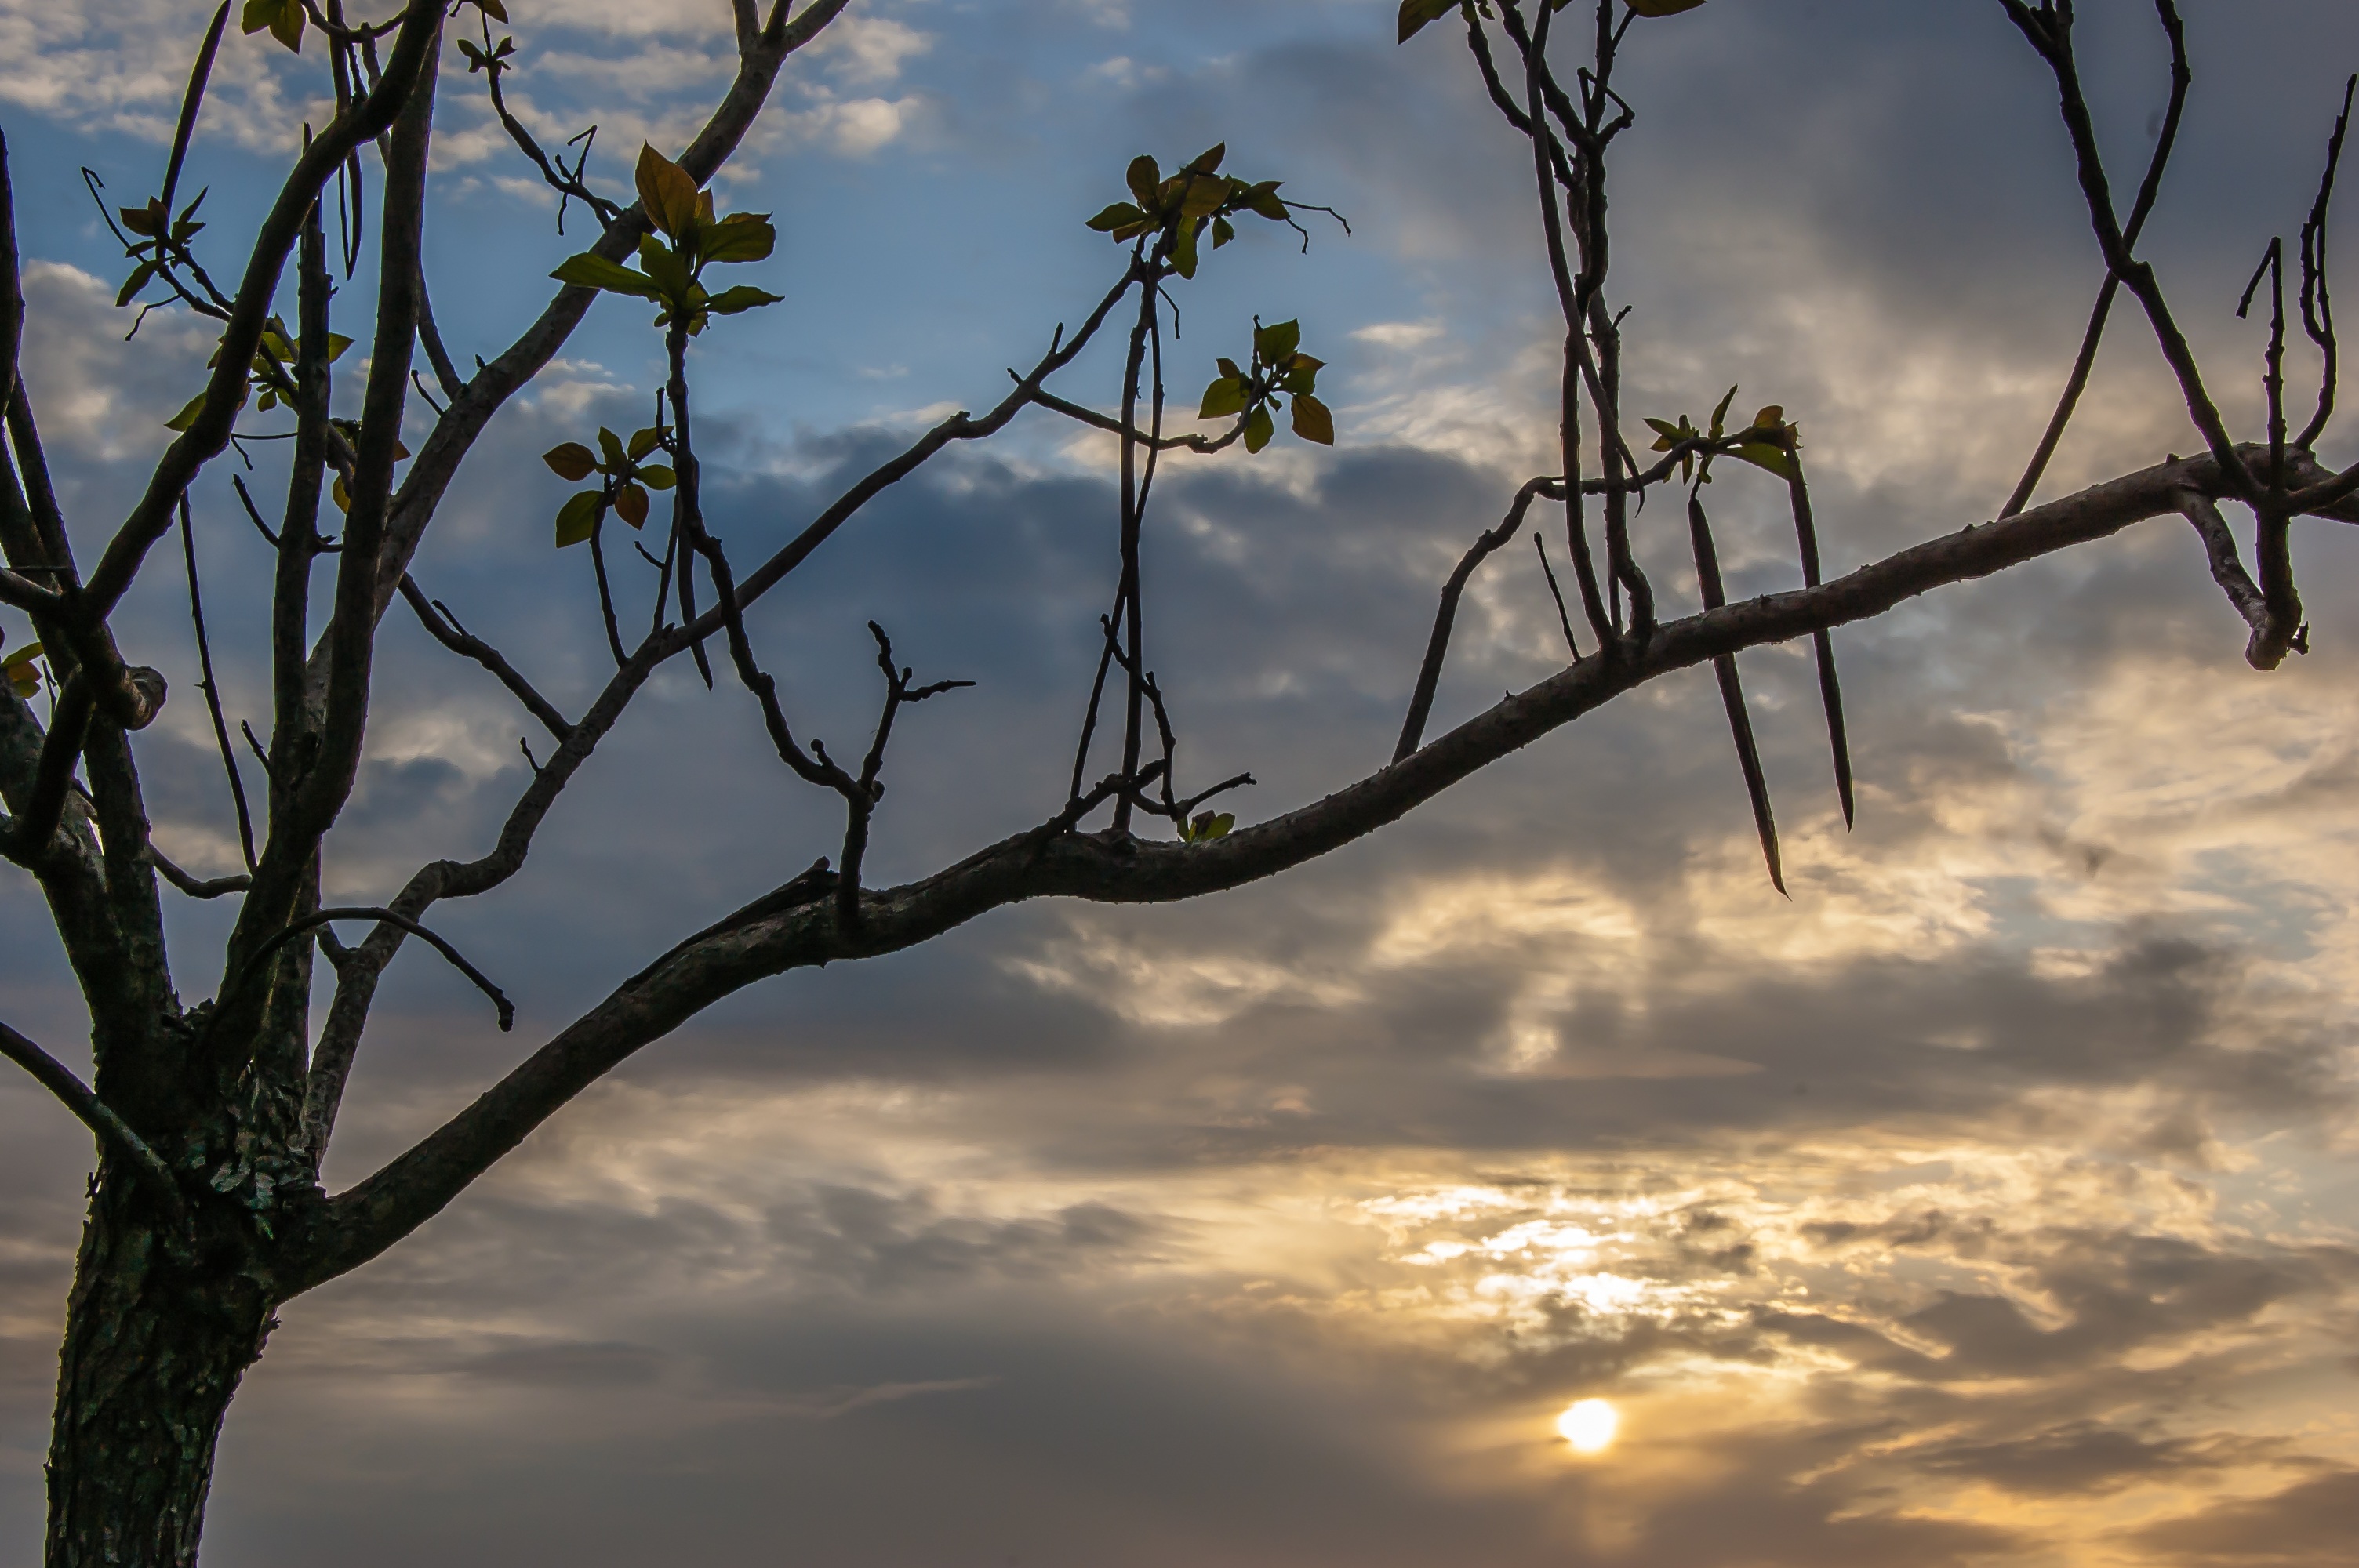
tree, nature, branch, cloud, plant, sky, sunset, sunlight, morning, leaf, flower, dawn, atmosphere, dusk, evening, savanna, clouds, atmospheric phenomenon, woody plant